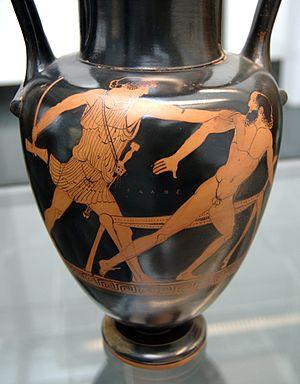
Thésée et Procuste. Face A d'une amphore à col attique à figures rouges, 470-460 av. J.-C. Provenance